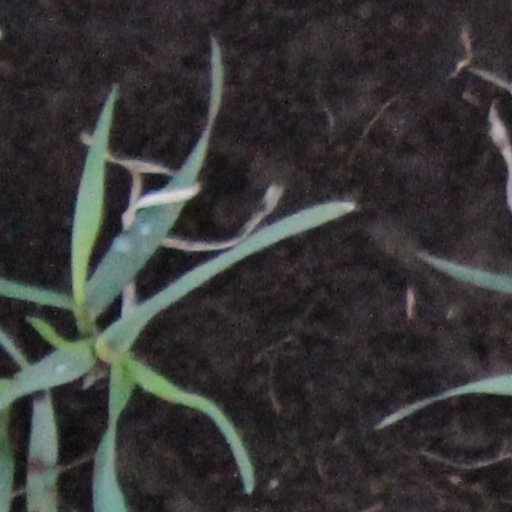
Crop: wheat